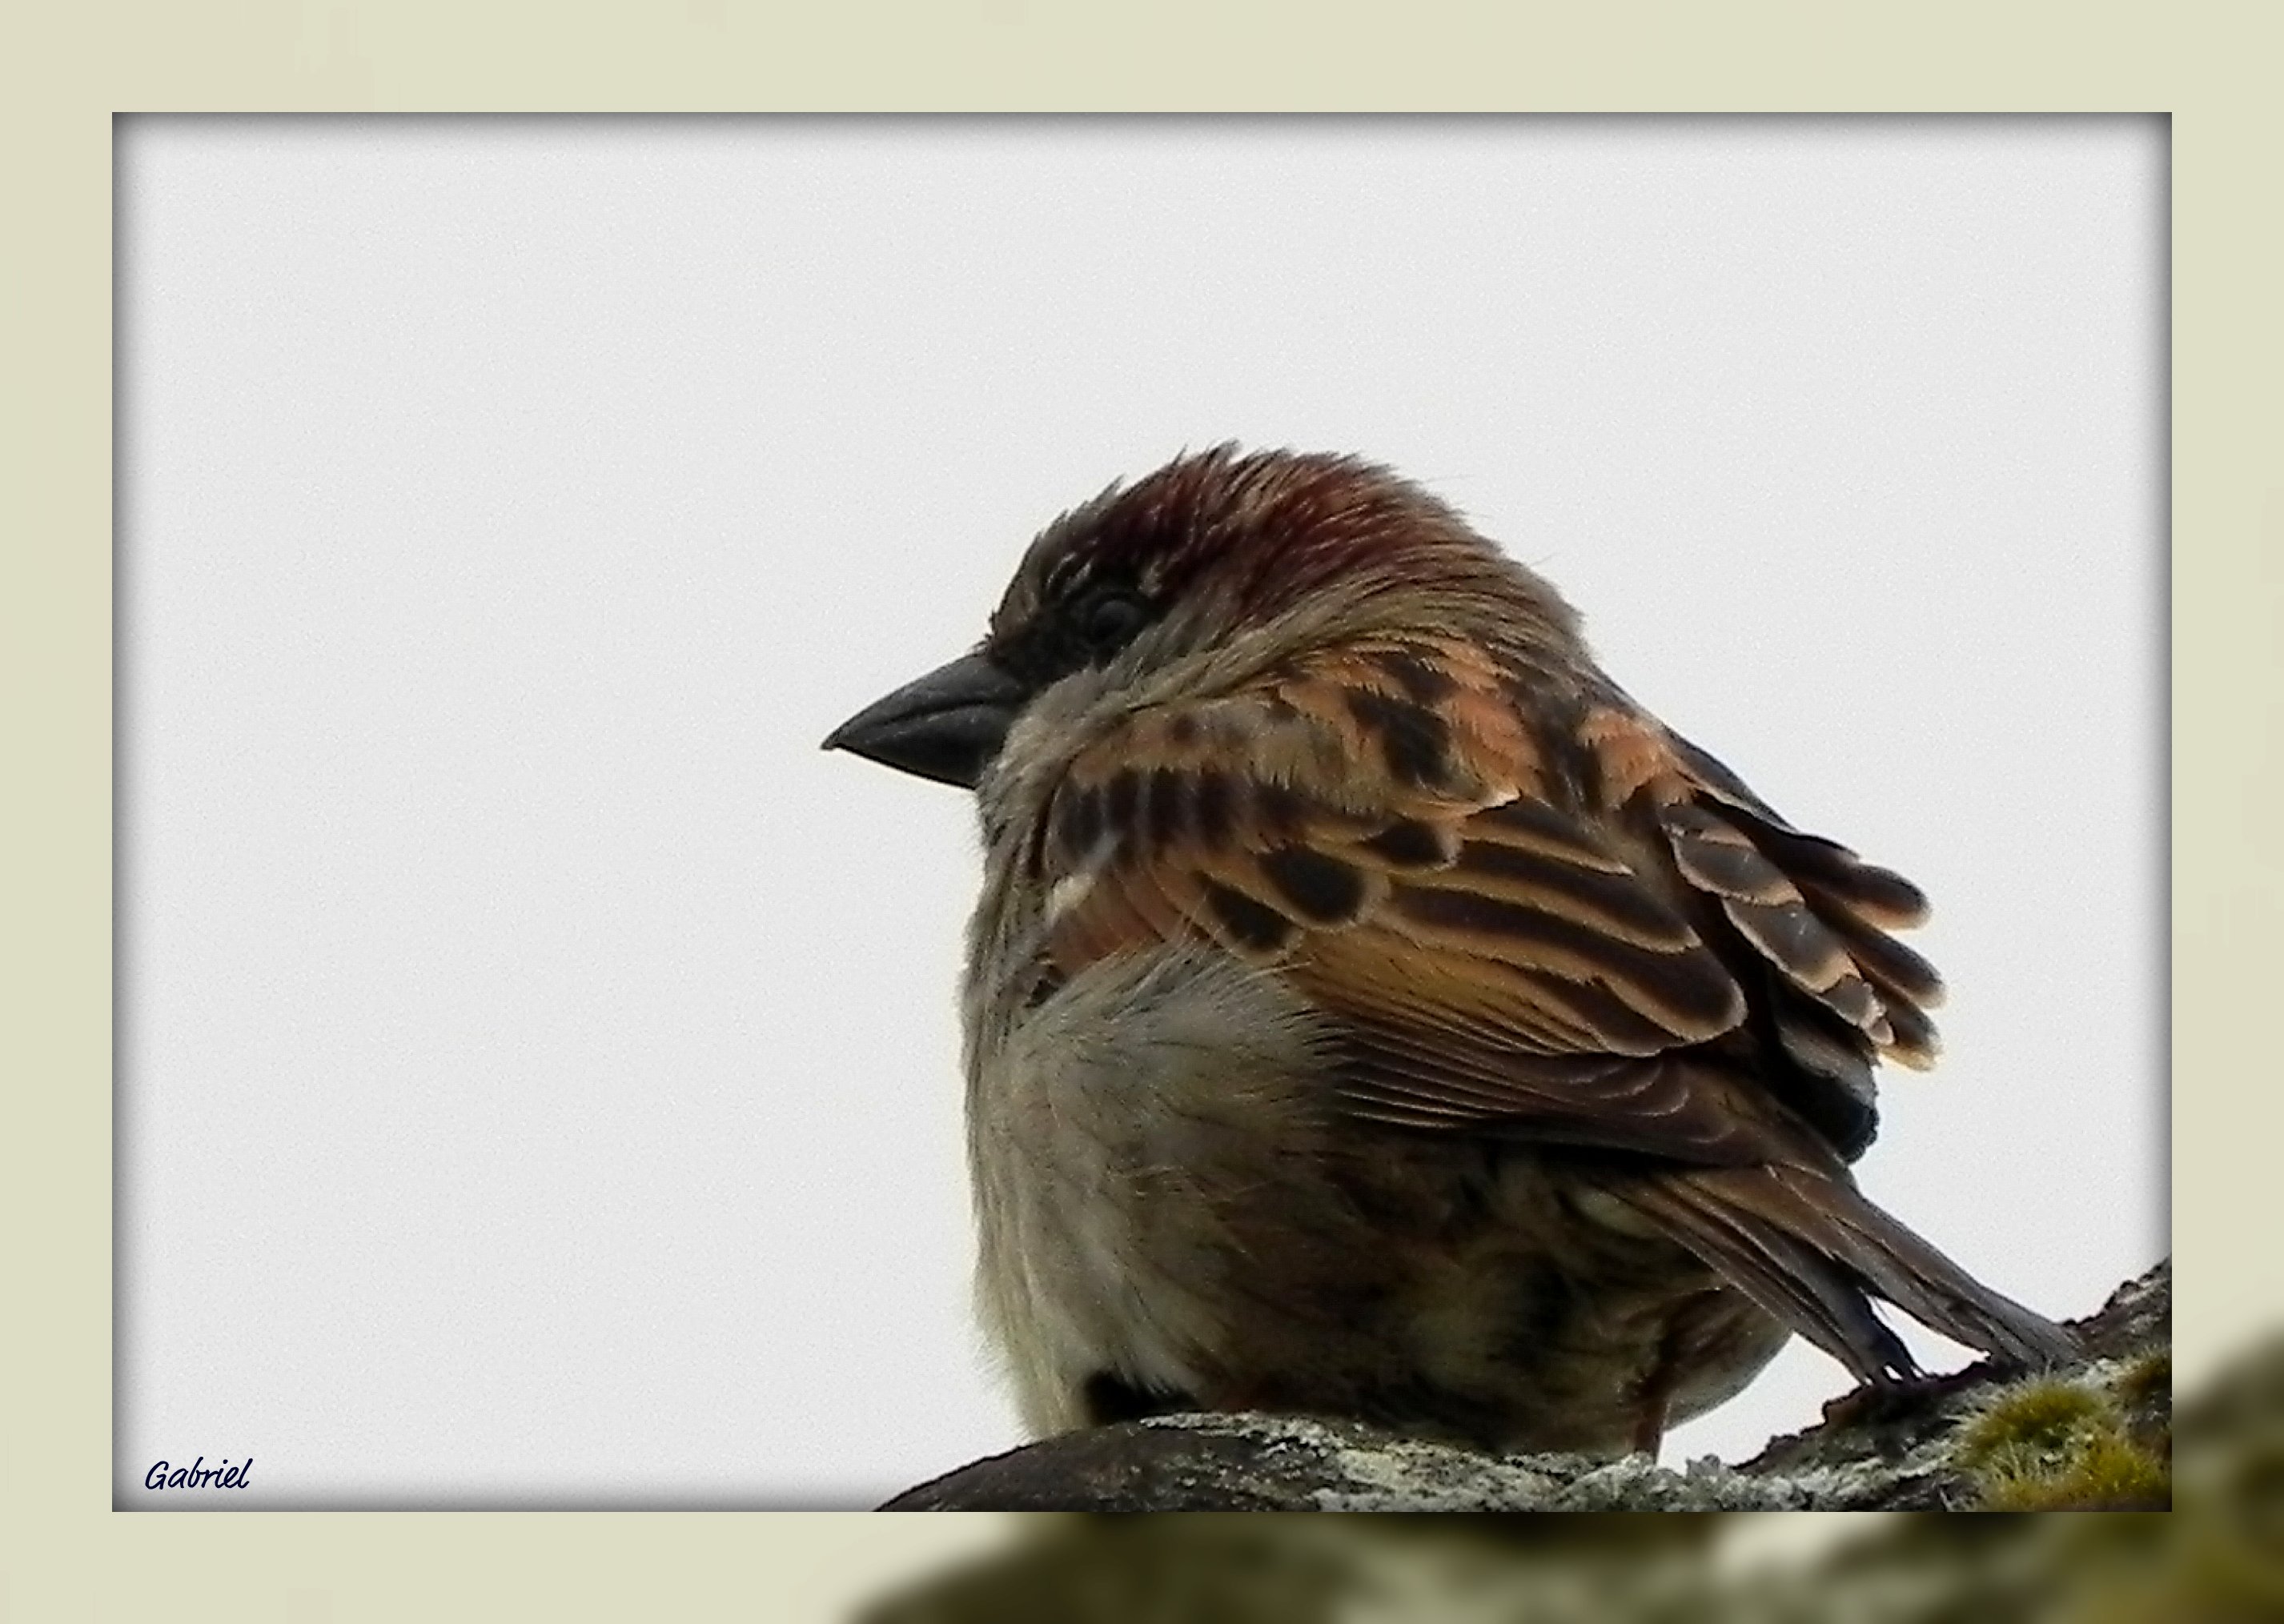
nature, bird, wing, beak, fauna, animals, vertebrate, raven, sparrow, finch, ggl1, animales, perching bird